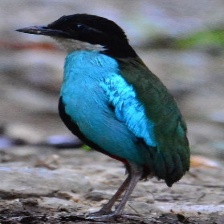
Species: AZURE BREASTED PITTA
Scientific name: PITTA STEERII